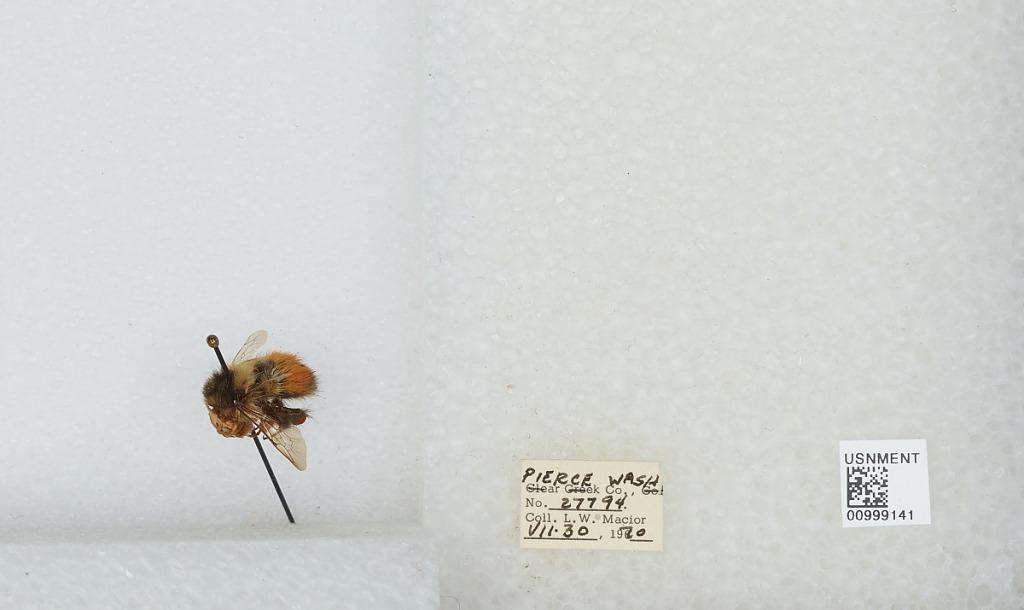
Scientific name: Bombus (Pyrobombus) melanopygus Nylander
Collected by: L. Macior
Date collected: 1970-7-30
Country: United States
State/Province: Washington
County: Pierce
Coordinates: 47.05, -122.12